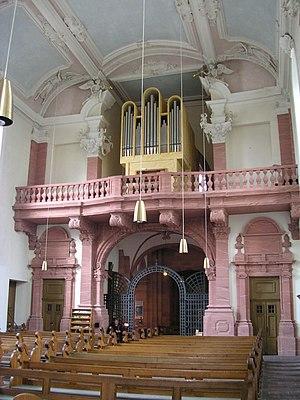
Le couvent Saint-Paul de Worms se trouve dans la ville de Worms en Allemagne. Son église, l'église Saint-Paul est l'une des plus anciennes de la ville. Le couvent des dominicains se trouve à l'emplacement d'une ancienne abbaye fondée par l'évêque Bourchard en 1002, à la place d'une maison fortifiée.